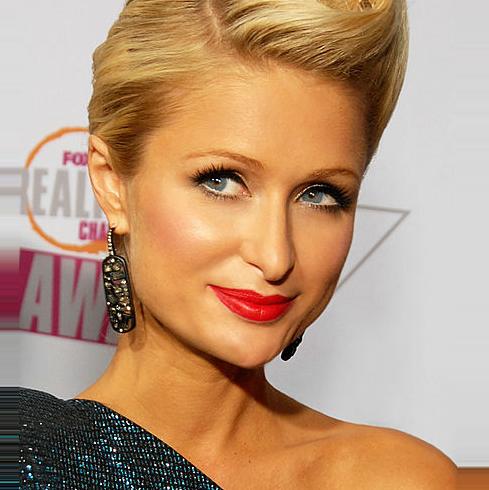
Age: 27